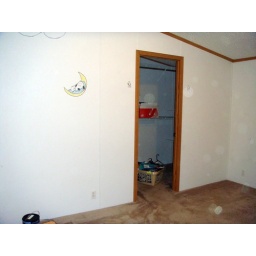
New Room -before paint- left wall and closet (standing in door way)